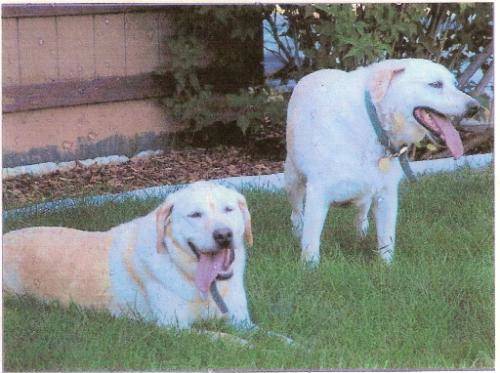
Label: dog